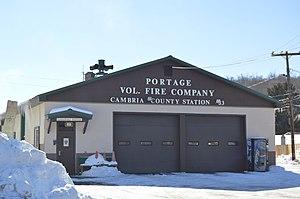
Cassandra est un borough situé au nord-est de la partie centrale du comté de Cambria, en Pennsylvanie, aux États-Unis. En 2010, il comptait une population de 147 habitants. Il est incorporé le 23 septembre 1908.